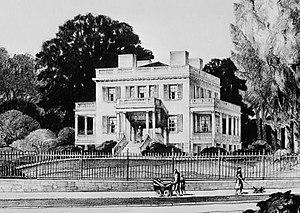
Hamilton Grange National Memorial est l'ancienne demeure d'Alexander Hamilton située dans le nord de l'arrondissement de Manhattan à New York et devenue un site historique géré par le National Park Service.